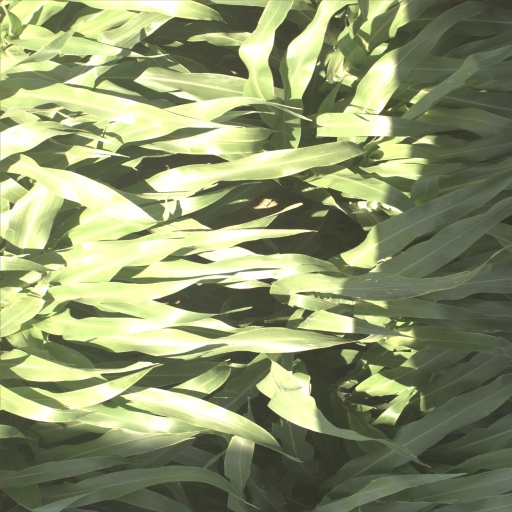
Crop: sorghum